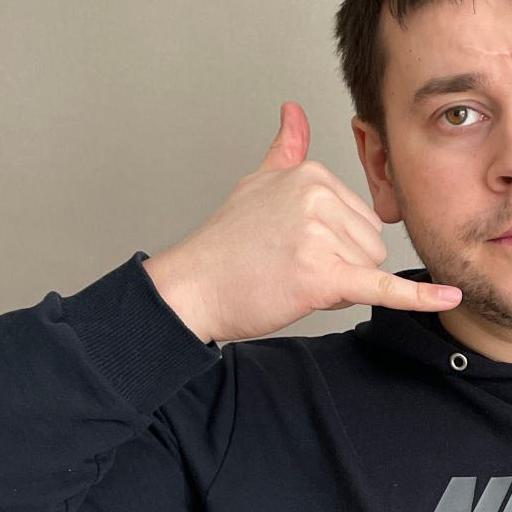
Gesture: call